BMW 6 Series (F12)

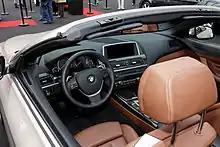
Interior (pre-facelift)

The F06/F12/F13 6 Series introduced selectable driving modes with ECO PRO, Comfort, and Sport, affecting the acceleration, transmission shift points, and climate control system.